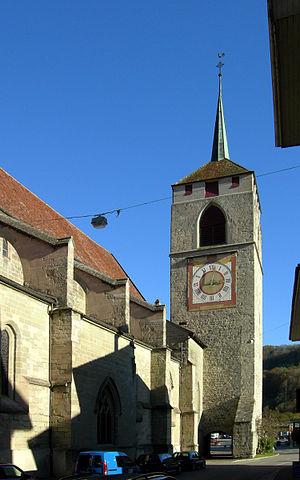
Moudon, église St-Etienne
Moudon est une commune suisse du canton de Vaud, située dans le district de la Broye-Vully. D'origine celtique, c'est une ville romaine, puis savoyarde et bernoise. C'est le chef-lieu du district de Moudon entre 1798 et 2007. La commune est peuplée de 6 135 habitants en 2018. Son territoire, d'une surface de 1 571 hectares, est traversé par la Broye.